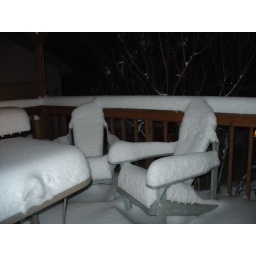
Old Man Winter sitting in my chair